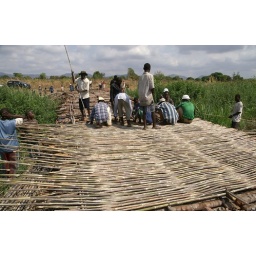
Villagers building bridge in Malema